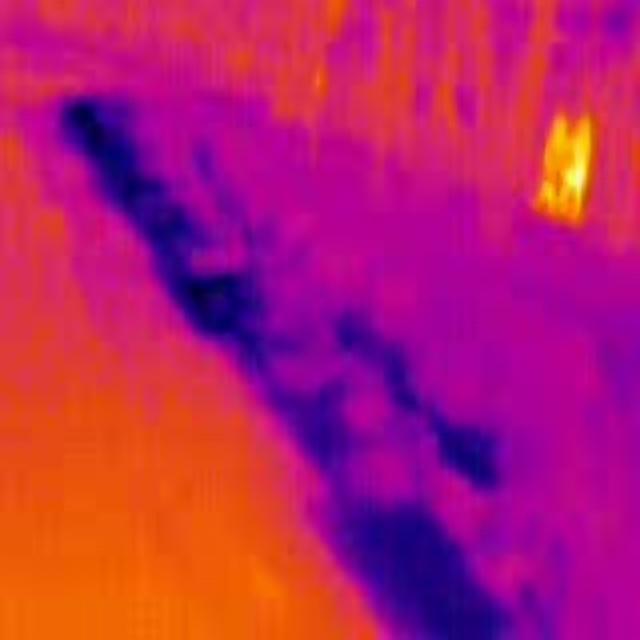
Detected objects:
label: person
label: person